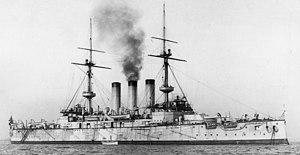
La classe Shikishima fut la seconde classe de cuirassés de type Pré-Dreadnought de la Marine impériale japonaise. Les deux navires de cette classe ont été construits au Royaume-Uni : l'un sur un chantier naval du bord de la Tamise proche de Londres ; et l'autre sur un chantier du fleuve Tyne, dans le Nord de l'Angleterre.
La bataille de la mer Jaune opposa le 10 août 1904 la 1ʳᵉ escadre du Pacifique de la Marine impériale de Russie à la Marine impériale japonaise. Elle fut la seconde bataille navale de la Guerre russo-japonaise de 1904-1905. Le résultat de cette bataille navale eut un impact décisif sur la suite des combats en mer.